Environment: real
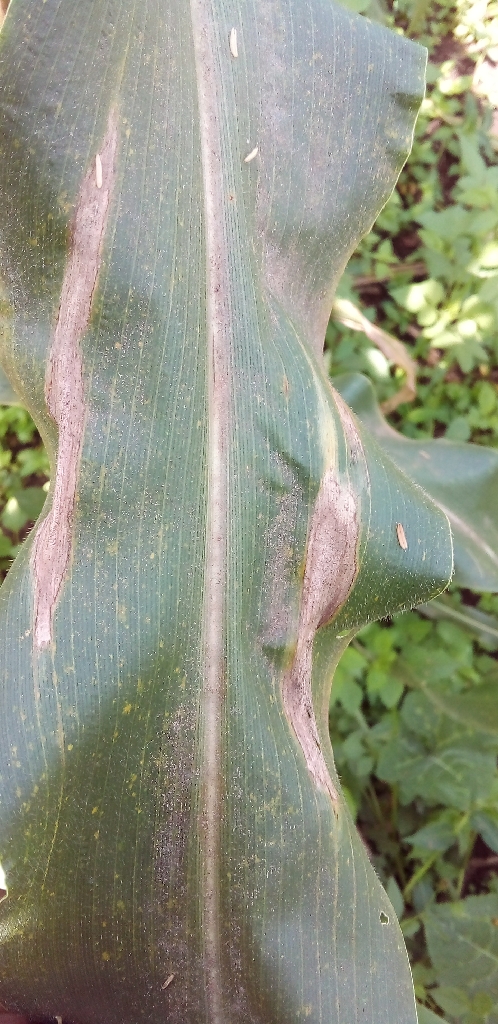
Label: northern_corn_leaf_blight